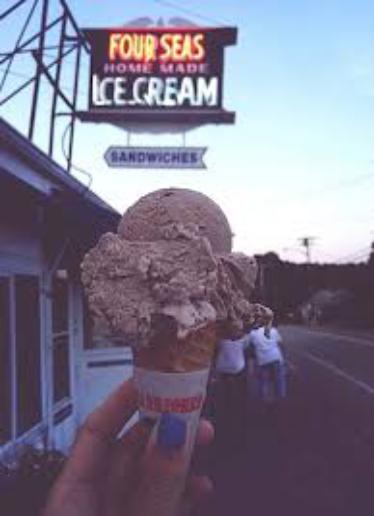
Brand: Four Seas Ice Cream
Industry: Food